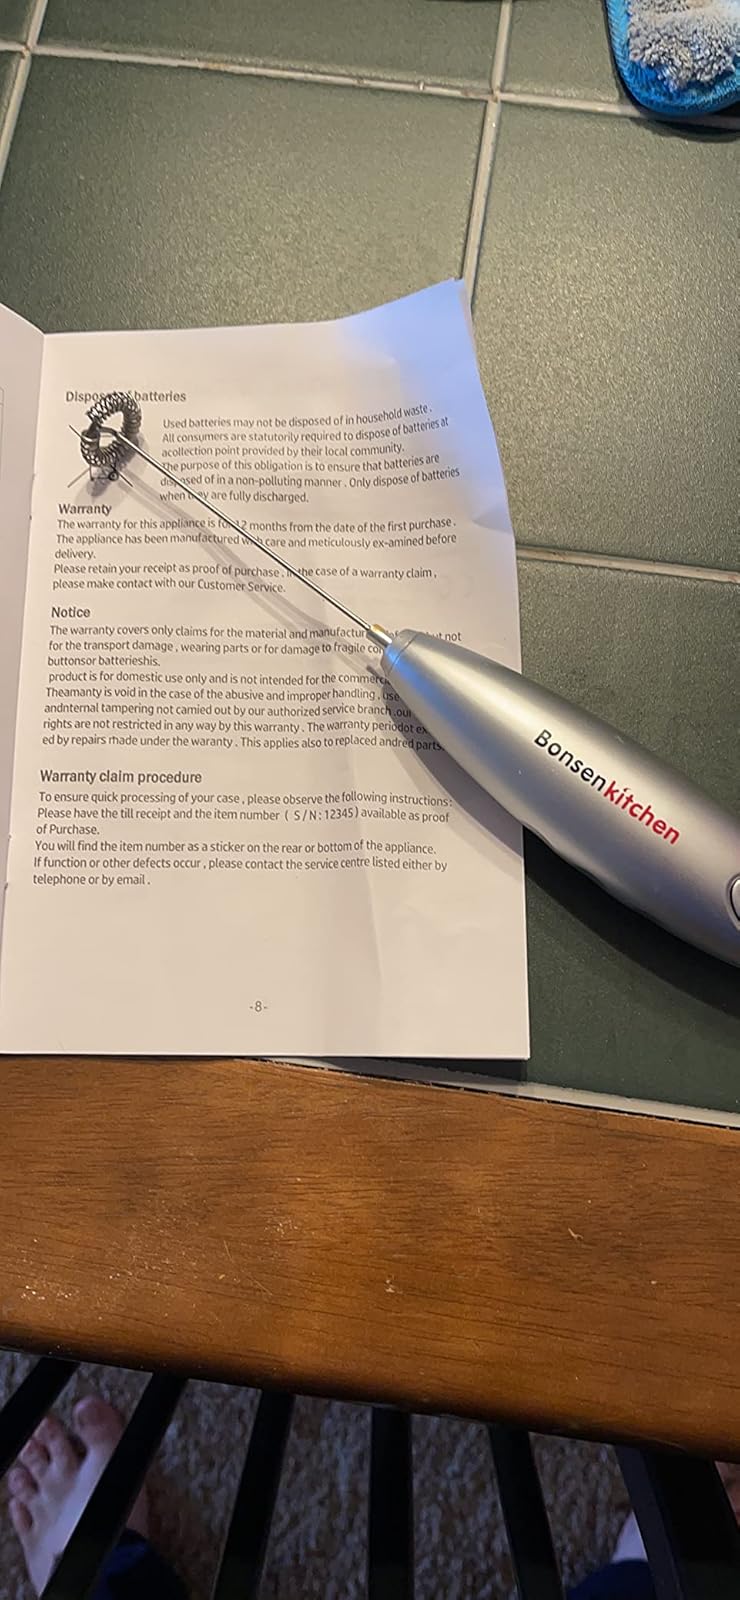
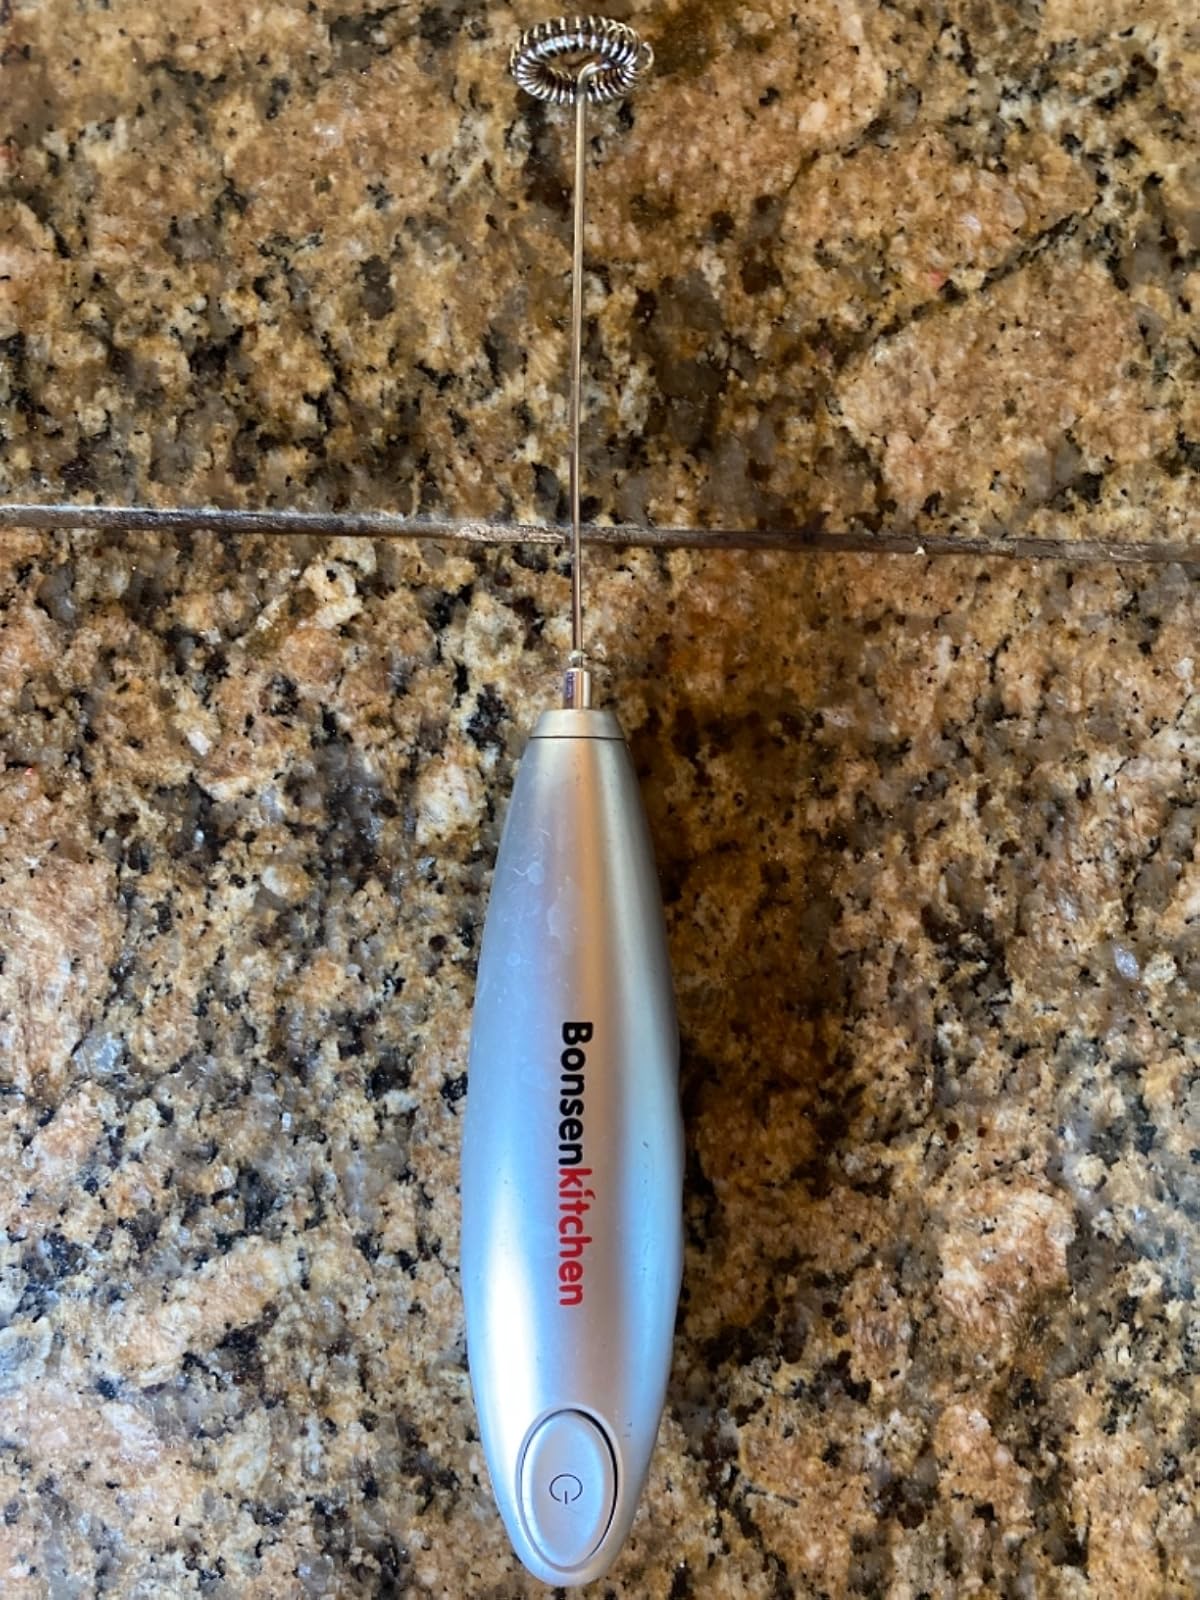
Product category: items_mixer
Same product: yes